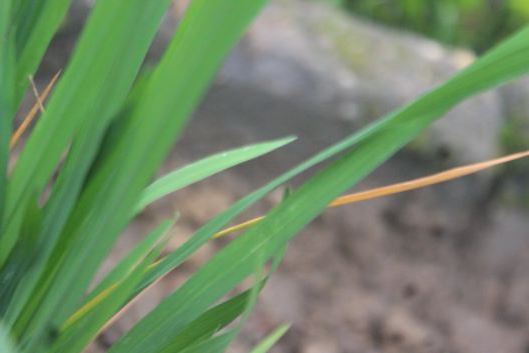
Disease: Tungro